Sillimanite

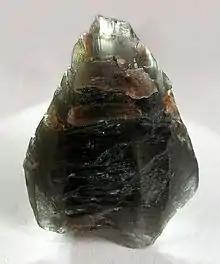

Sillimanite or fibrolite is an aluminosilicate mineral with the chemical formula AlSiO. Sillimanite is named after the American chemist Benjamin Silliman (1779–1864). It was first described in 1824 for an occurrence in Chester, Connecticut.